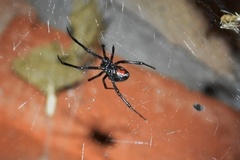
Species: Lactrodectus_hesperus